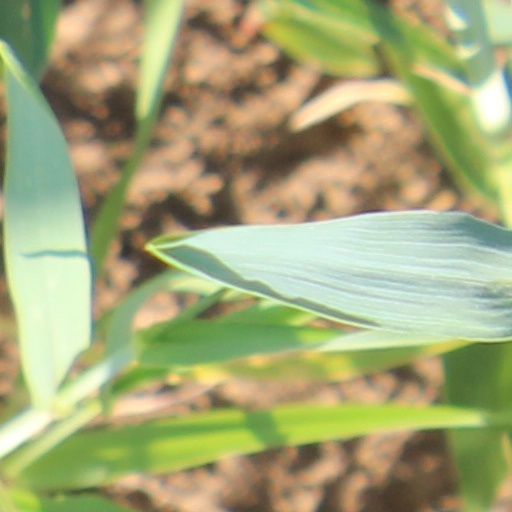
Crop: wheat